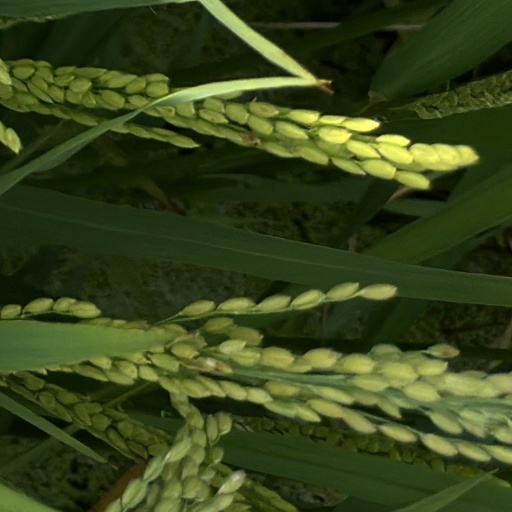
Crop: rice